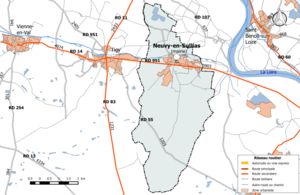
Carte du réseau routier de la commune de fr:Neuvy-en-Sullias.
Neuvy-en-Sullias est une commune française située dans le département du Loiret en région Centre-Val de Loire.